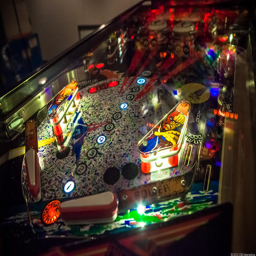
the art of classic arcade games